Leap Day (Hong Kong TV series)

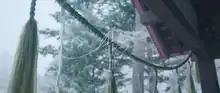
Title card

Leap Day is a Hong Kong television drama series produced by HK Television Entertainment and aired on ViuTV between 2 and 13 March 2020. Directed by Steve Law and written by Yellow Wong, the series stars Sofiee Ng, Chui Tien-you and Terrance Lau.